Charles J. Treadwell

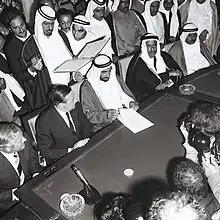
Treadwell (extreme left), seated next to Sir Geoffrey Arthur and Sheikh Zayed at the Union House in Dubai on 2 December 1971

The British government under prime minister Harold Wilson in January 1968 had publicly announced his administration's will to withdraw the country's political and military presence from its colonial and suzerain protectorates in the Persian Gulf by the end of 1971, including the Trucial States. This announcement came as a surprise for the rulers of the Gulf, especially of Trucial States, Bahrain and Qatar. His policy was carried forward by his successor, Edward Heath. A month later in February 1968, Sheikh Zayed al-Nahyan met with Sheikh Rashid bin Saeed al-Maktoum and signed a union agreement between Abu Dhabi and Dubai, a turning point in the history of the Gulf considered as the prelude to the unification of the United Arab Emirates since the two agreed on bringing other neighboring emirates to join the proposed federation, including Bahrain and Qatar.